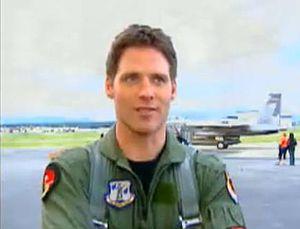
Ben Browder pendant le tournage de Stargate Continuum
Cameron Mitchell est un personnage de fiction de la série télévisée nord-américaine Stargate SG-1. Joué par Ben Browder, le lieutenant-colonel Cameron Mitchell est introduit comme personnage principal durant le premier épisode de la saison 9. Il est alors affecté au commandement de SG-1 qui vient d’être entièrement remanié. Durant les premiers épisodes de la saison 9, Mitchell lutte pour réunir à nouveau les anciens membres de SG-1 sous son commandement. Dès ses débuts, un nouvel ennemi apparaît dans la Voie lactée : les Oris, qu’il ne cessera de combattre durant les saisons 9 et 10 jusqu’à leur fin lors du téléfilm Stargate : L'Arche de vérité. Mitchell est un pilote de chasse expérimenté et souvent impliqué dans le combat rapproché.